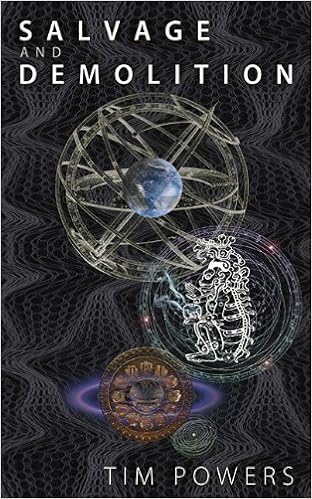
Salvage and Demolition
Category: Books
From Booklist *Starred Review* It might be small, but Powers’ novella packs a wallop. Rare-book dealer Richard Blanzac receives a box of items on consignment, among which is a verse manuscript written, apparently, by one Sophie Greenwald. Before he’s quite figured out what the manuscript is, he gets a call from a stranger, an elderly woman, who begs him to destroy it. And, soon after that, he encounters a man claiming to be a scholar who seems quite intent on getting his hands on the manuscript. Baffling as those two incidents are, they pale by comparison to the next thing that happens: Blanzac is transported 55 years back in time, where he meets the author of the manuscript, who tells him that she has already encountered him earlier that same day (although that meeting lies, apparently, in Richard’s own future) and that the manuscript, if it lands in the wrong hands, could have terrible, world-altering consequences. Evoking such genre notables as Richard Matheson’s Bid Time Return, Jack Finney’s Time and Again, and Audrey Niffenegger’s The Time Traveler’s Wife (along with such films as Source Code and The Terminator), the book is a sort of literary Möbius strip, looping around on itself, finding its ending in its beginning. Powers is an acclaimed SF and fantasy author—The Anubis Gates (1983) is considered a time-travel classic—and this new title has the feel of a cult favorite, the kind of small-press jewel that will develop a devoted following. --David Pitt From the Inside Flap Salvage and Demolition, the astonishing new 21,000 word novella by Tim Powers, begins when Richard Blanzac, a San Francisco-based rare book dealer, opens a box of consignment items and encounters the unexpected. There, among an assortment of literary rarities, he discovers a manuscript in verse, an Ace Double Novel, and a scattering of very old cigarette butts. These commonplace objects serve as catalysts for an extraordinaryand unpredictableadventure.Without warning, Blanzac finds himself traversing a circle of discontinuity that leads from the present day to the San Francisco of 1957. Caught up in that circle are an ancient Sumerian deity, a forgotten Beat-era poet named Sophie Greenwald, and an apocalyptic cult in search of the key to absolute non-existence. With unobtrusive artistry, Powers weaves these elements into something strange and utterly compelling. The resulting story is at once a romance, a thriller, and the kind of intricately constructed time travel story that only the author of The Anubis Gatesthat quintessential time travel classiccould have written. Ingenious, affecting, and endlessly inventive, Salvage and Demoliton is a compact gem from the pen of a modern master, a man whose singular creations never fail to dazzle and delight.
Features: Salvage and Demolition, the astonishing new 21,000 word novella by Tim Powers, begins when Richard Blanzac, a San Francisco-based rare book dealer, opens a box of consignment items and encounters the unexpected. There, among an assortment of literary rarities, he discovers a manuscript in verse, an Ace Double Novel, and a scattering of very old cigarette butts. These commonplace objects serve as catalysts for an extraordinary--and unpredictable--adventure.Without warning, Blanzac finds himself traversing a 'circle of discontinuity' that leads from the present day to the San Francisco of 1957. Caught up in that circle are an ancient Sumerian deity, a forgotten Beat-era poet named Sophie Greenwald, and an apocalyptic cult in search of the key to absolute non-existence. With unobtrusive artistry, Powers weaves these elements into something strange and utterly compelling. The resulting story is at once a romance, a thriller, and the kind of intricately constructed time travel story that only the author of The Anubis Gates--that quintessential time travel classic--could have written. Ingenious, affecting, and endlessly inventive, Salvage and Demoliton is a compact gem from the pen of a modern master, a man whose singular creations never fail to dazzle and delight.